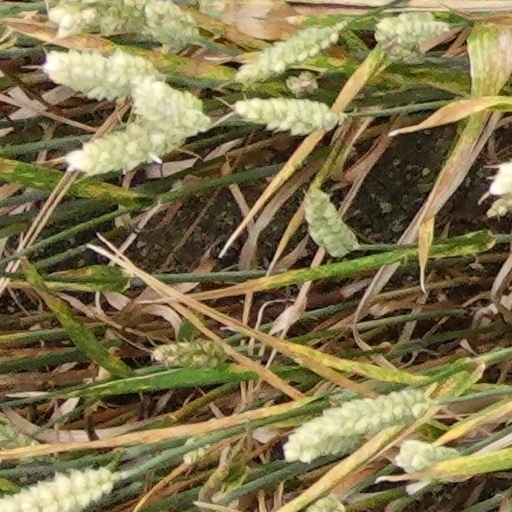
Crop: wheat